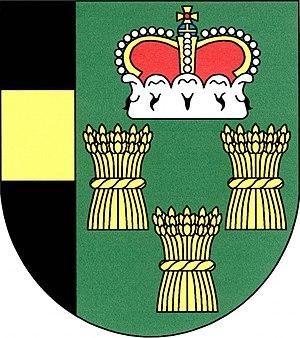
Číčenice est une commune du district de Strakonice, dans la région de Bohême-du-Sud, en République tchèque. Sa population s'élevait à 470 habitants en 2017.